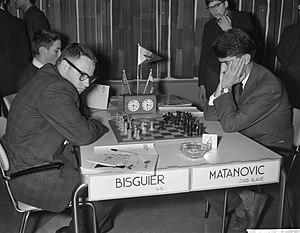
Arthur Bernard Bisguier est un joueur d'échecs américain.